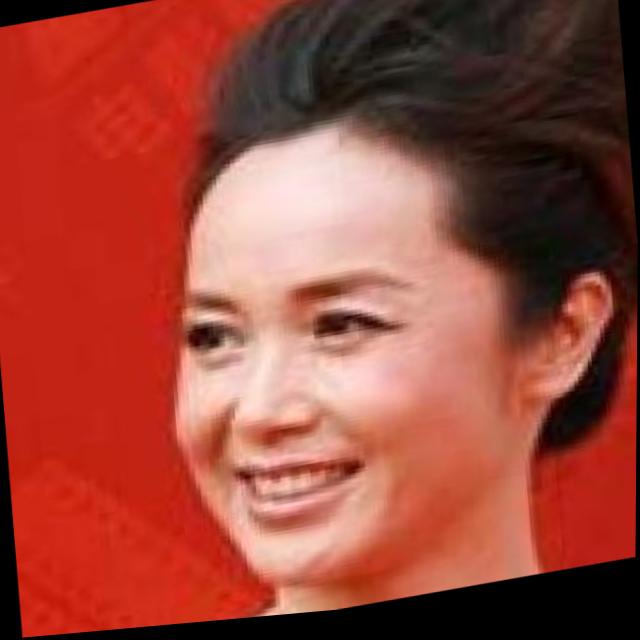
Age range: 21-44